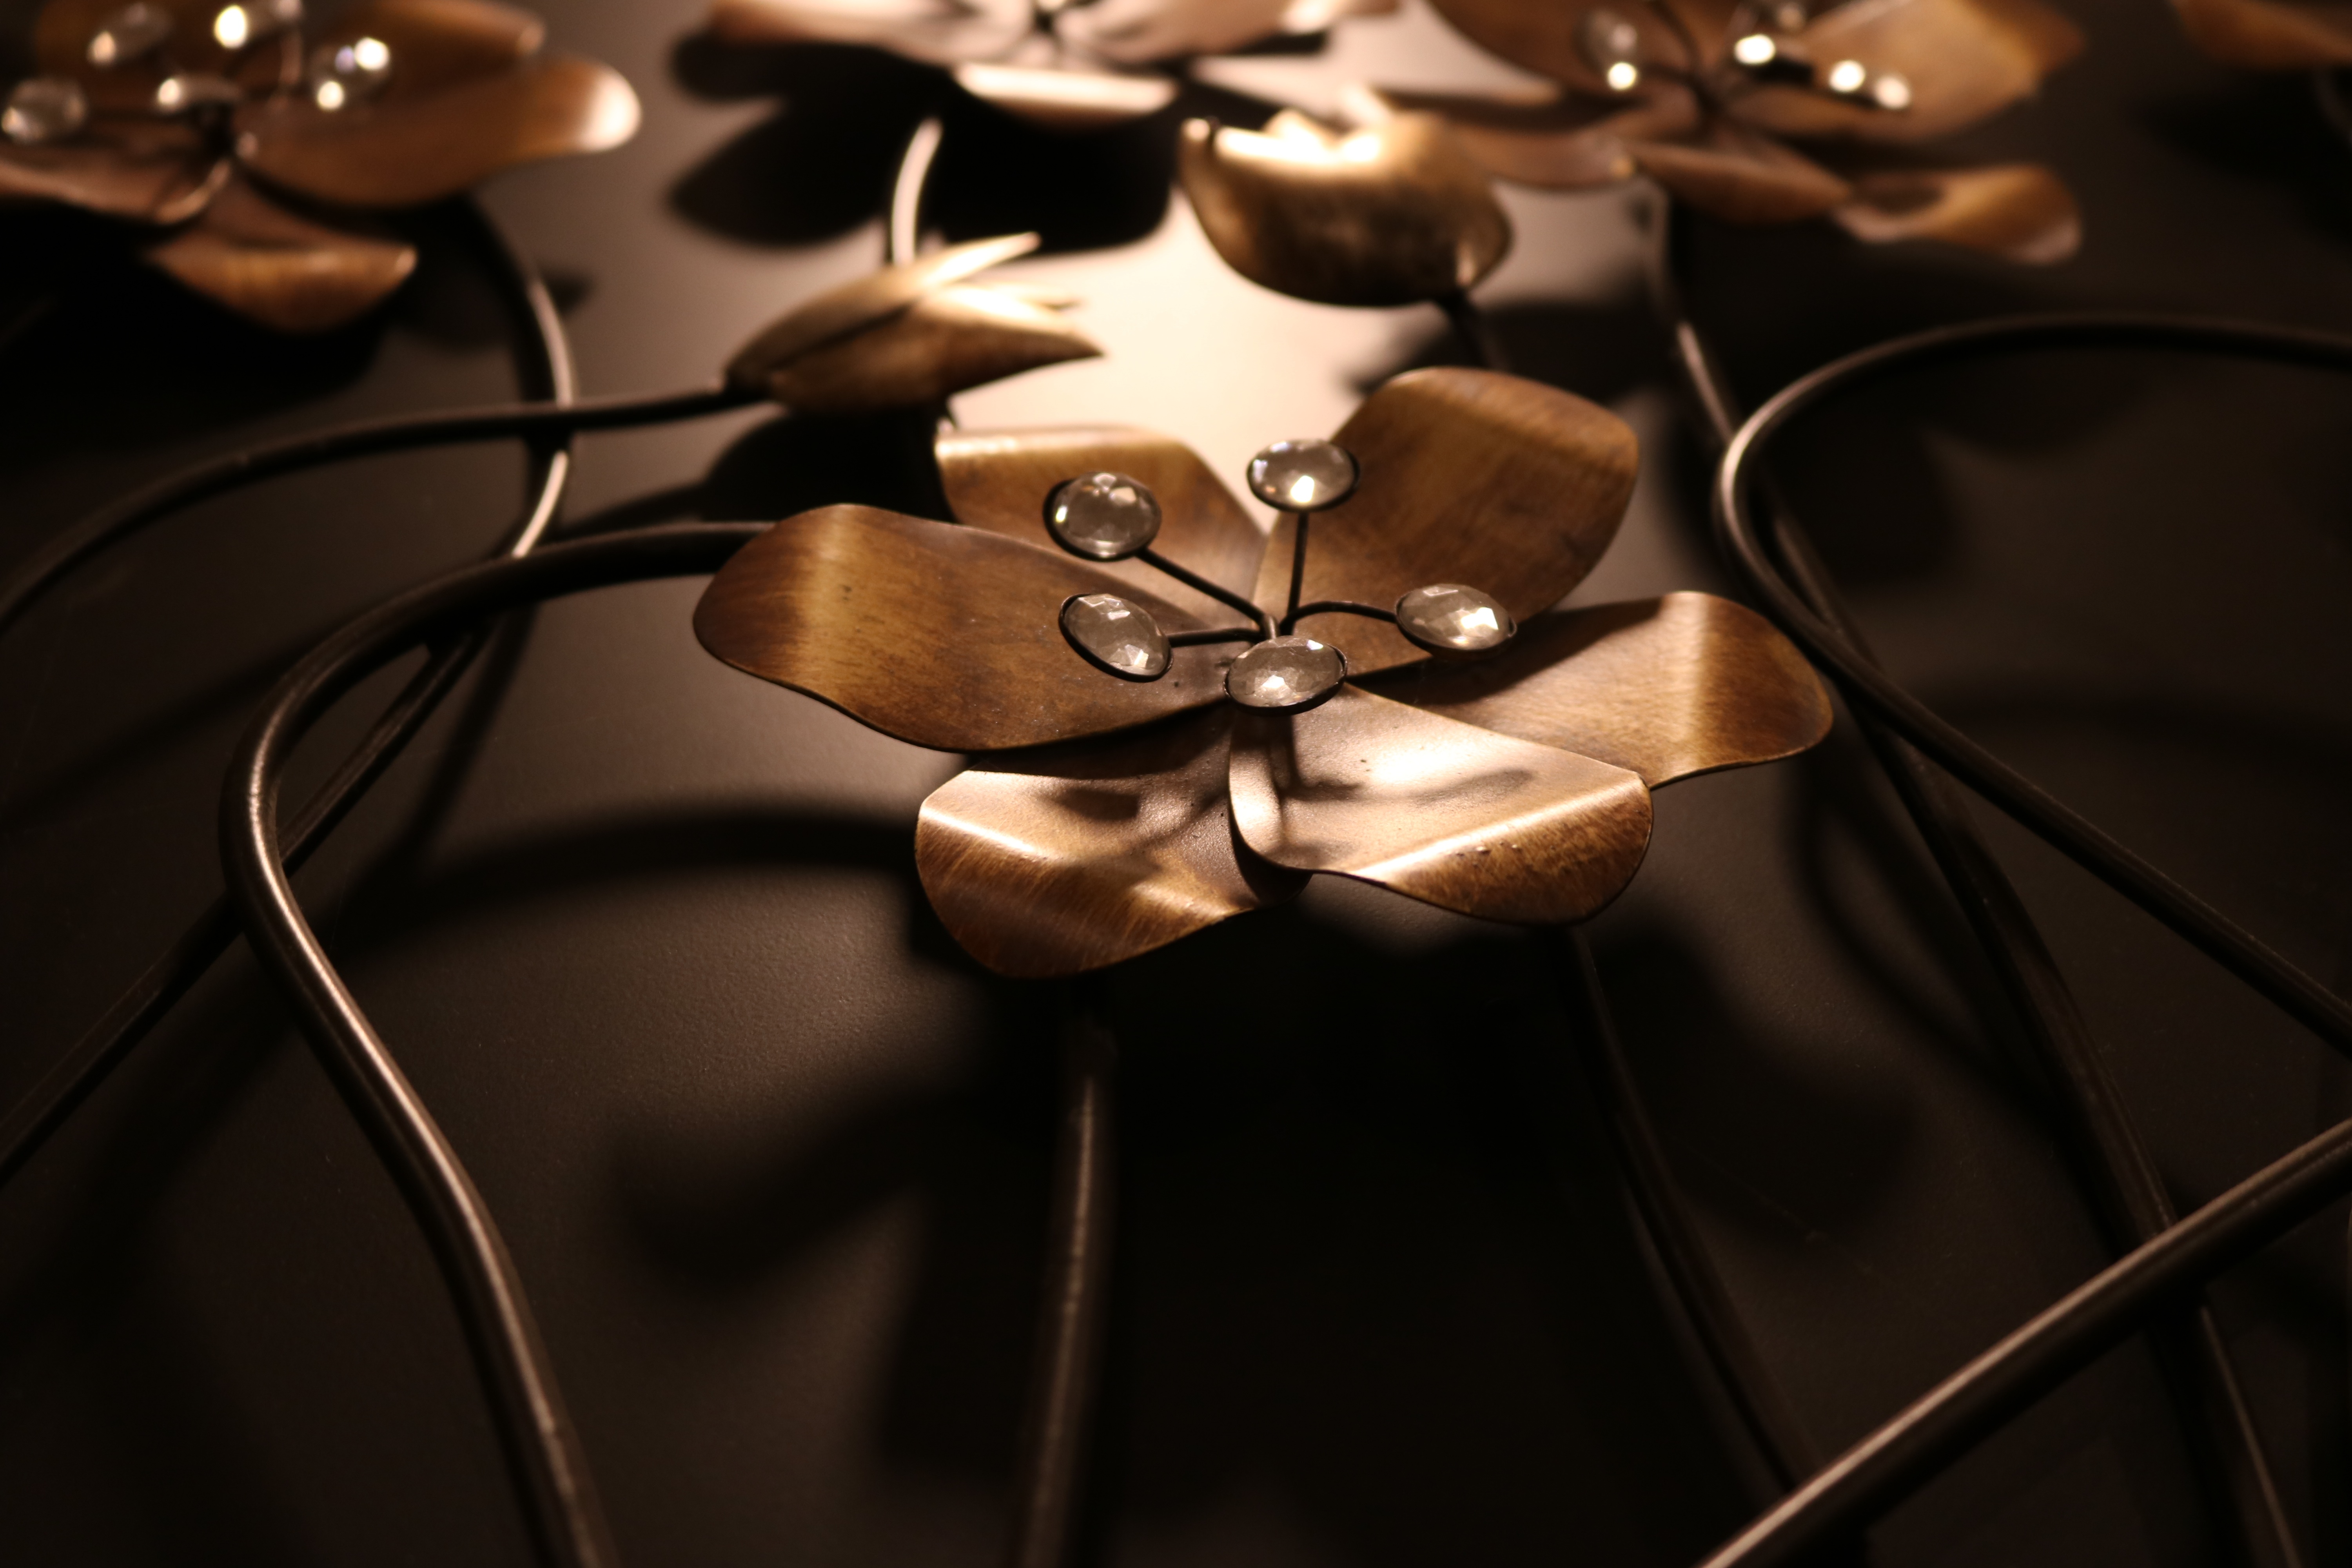
light, flower, brown, black, lighting, close up, light fixture, macro photography